Radar

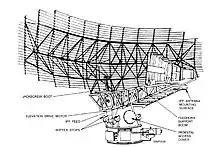
AS-3263/SPS-49(V) antenna (US Navy)

Pulse-Doppler signal processing includes frequency filtering in the detection process. The space between each transmit pulse is divided into range cells or range gates. Each cell is filtered independently much like the process used by a spectrum analyzer to produce the display showing different frequencies. Each different distance produces a different spectrum. These spectra are used to perform the detection process. This is required to achieve acceptable performance in hostile environments involving weather, terrain, and electronic countermeasures.